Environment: real
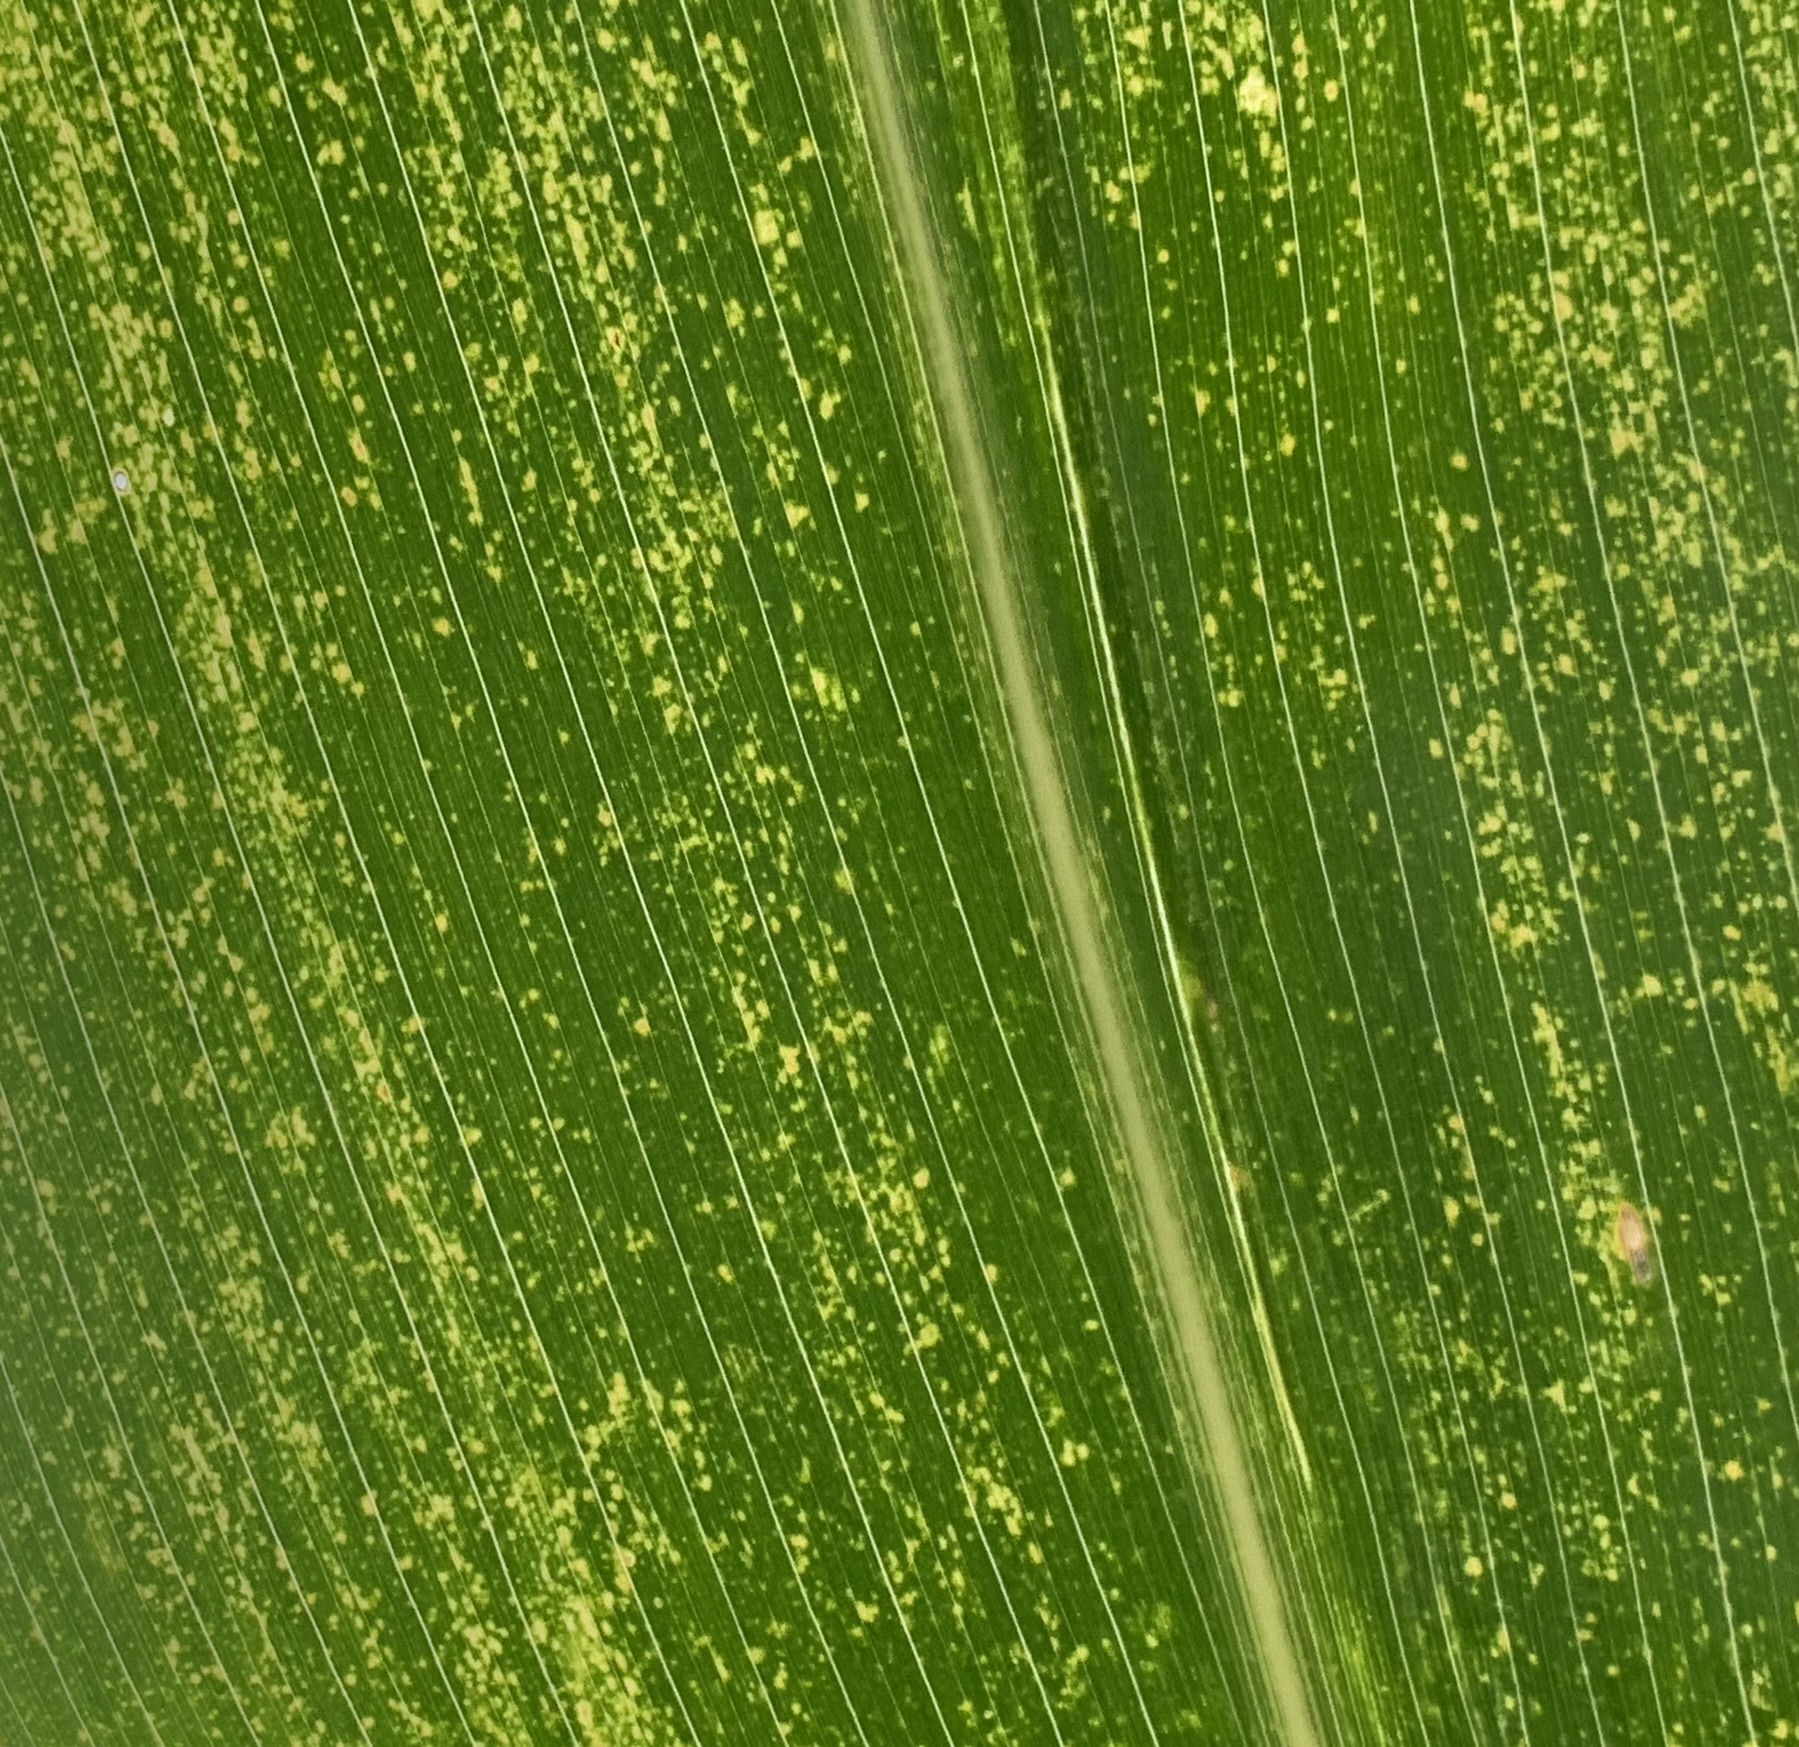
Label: lethal_necrosis